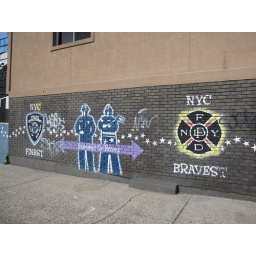
Local patriotic street art on a wall on North 13th Street in Williamsburg, Brooklyn.